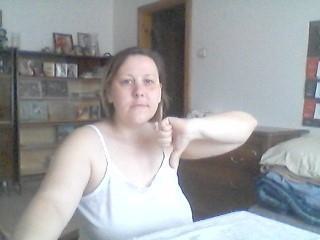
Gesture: dislike